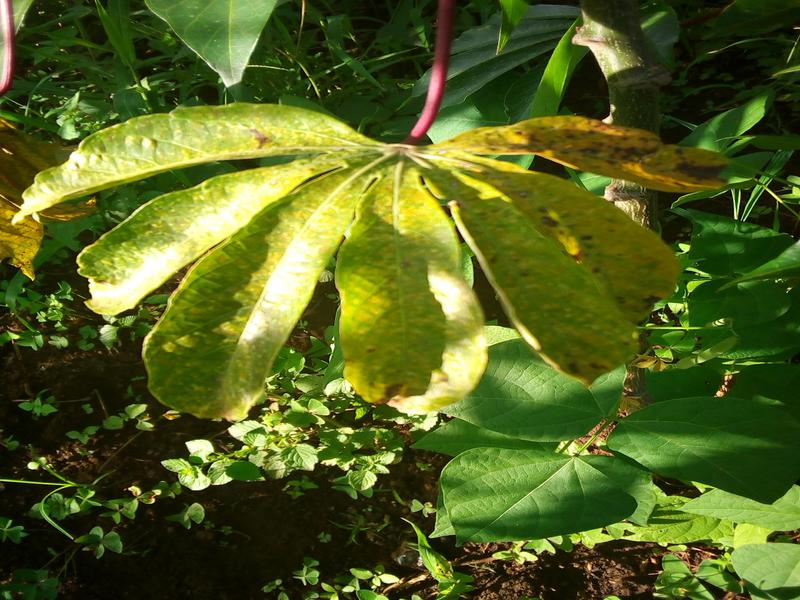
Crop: cassava
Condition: green_mottle